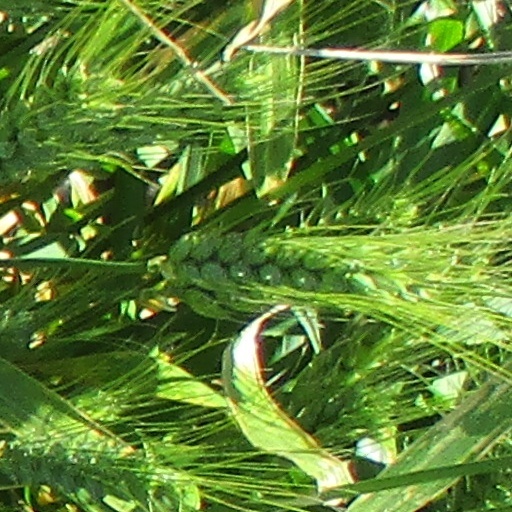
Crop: wheat